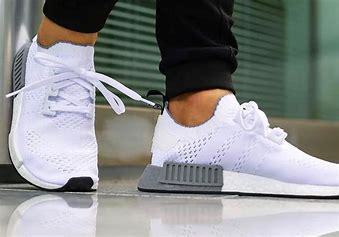
Brand: Adidas
Model: NMD_R1